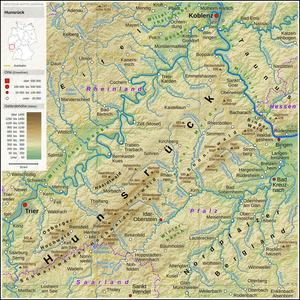
Hunsrück
Hunsrücks beliggenhed i Tyskland
Hunsrück er en lav bjergkæde i delstaten Rheinland-Pfalz i Tyskland som hører til Mittelgebirge. Den grænser til floddalene ved Mosel i nord, Nahe i syd og til Rhinen i øst. Hunsrück fortsætter som Taunusbjergene på østsiden af Rhinen. På den anden side af Mosel ligger Eifel. Syd for Nahe ligger Pfalz.